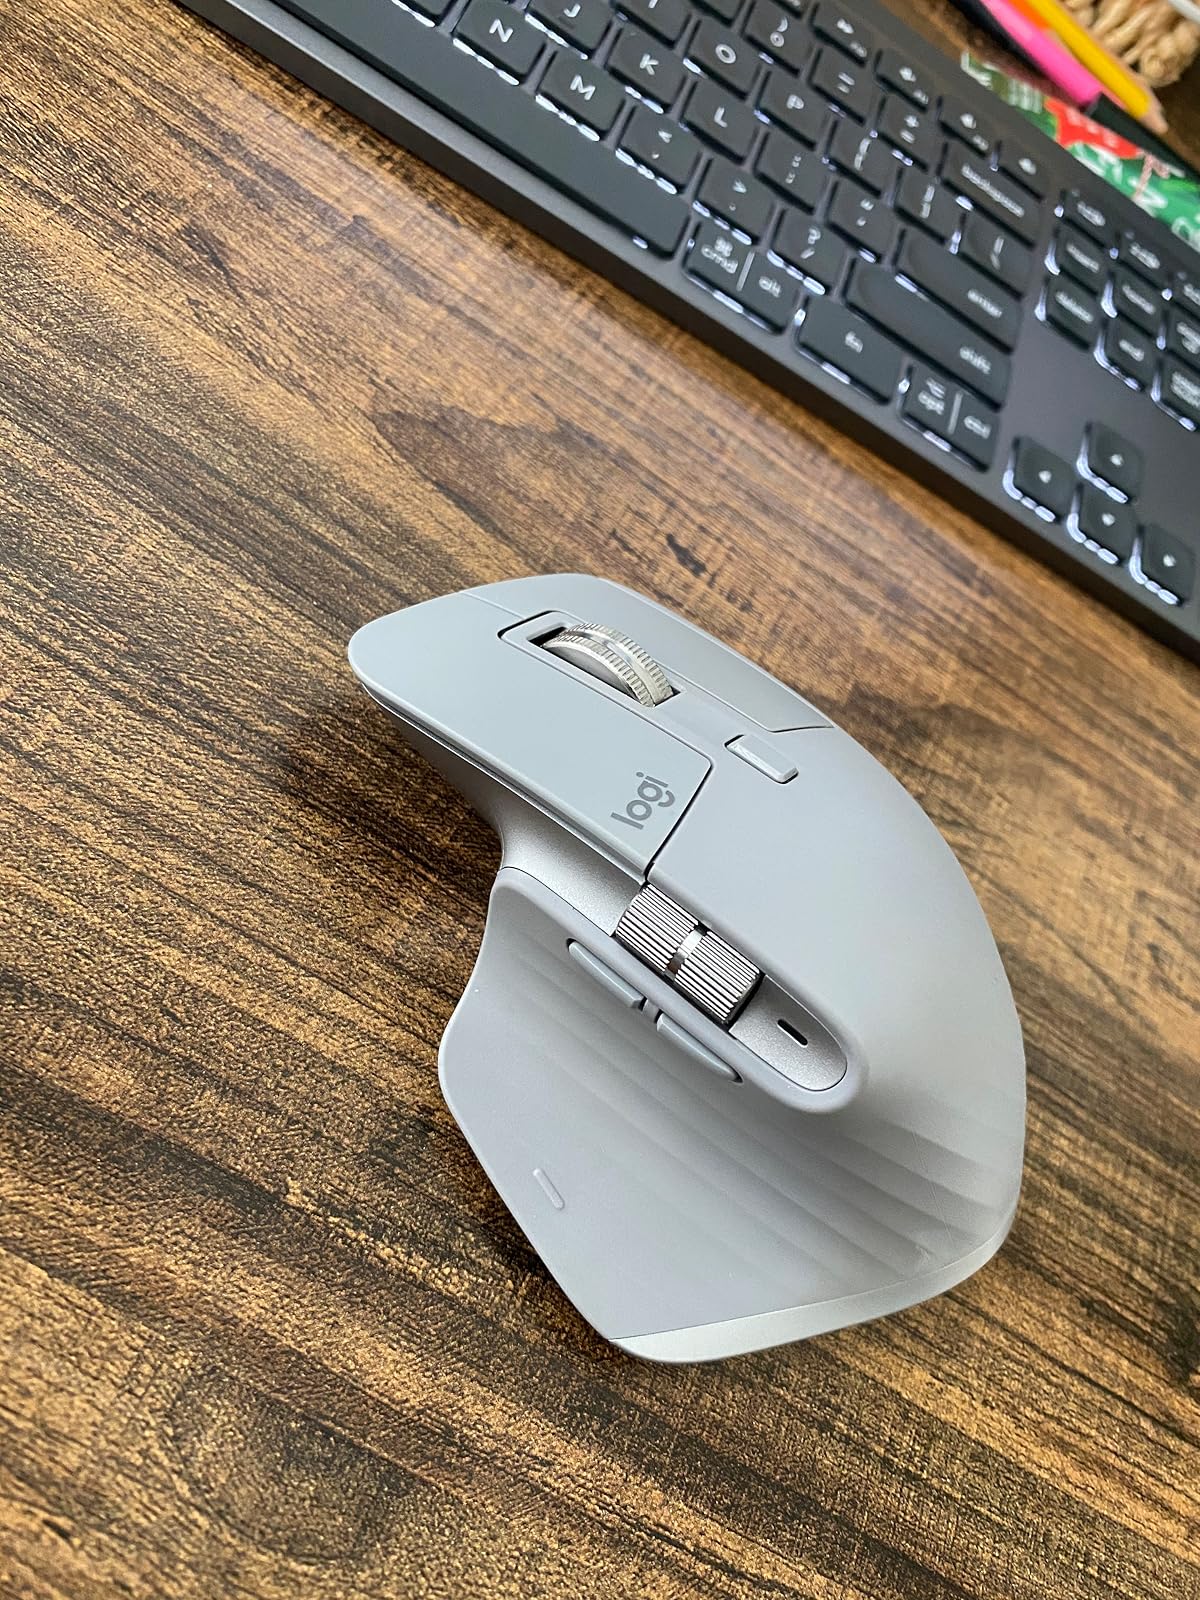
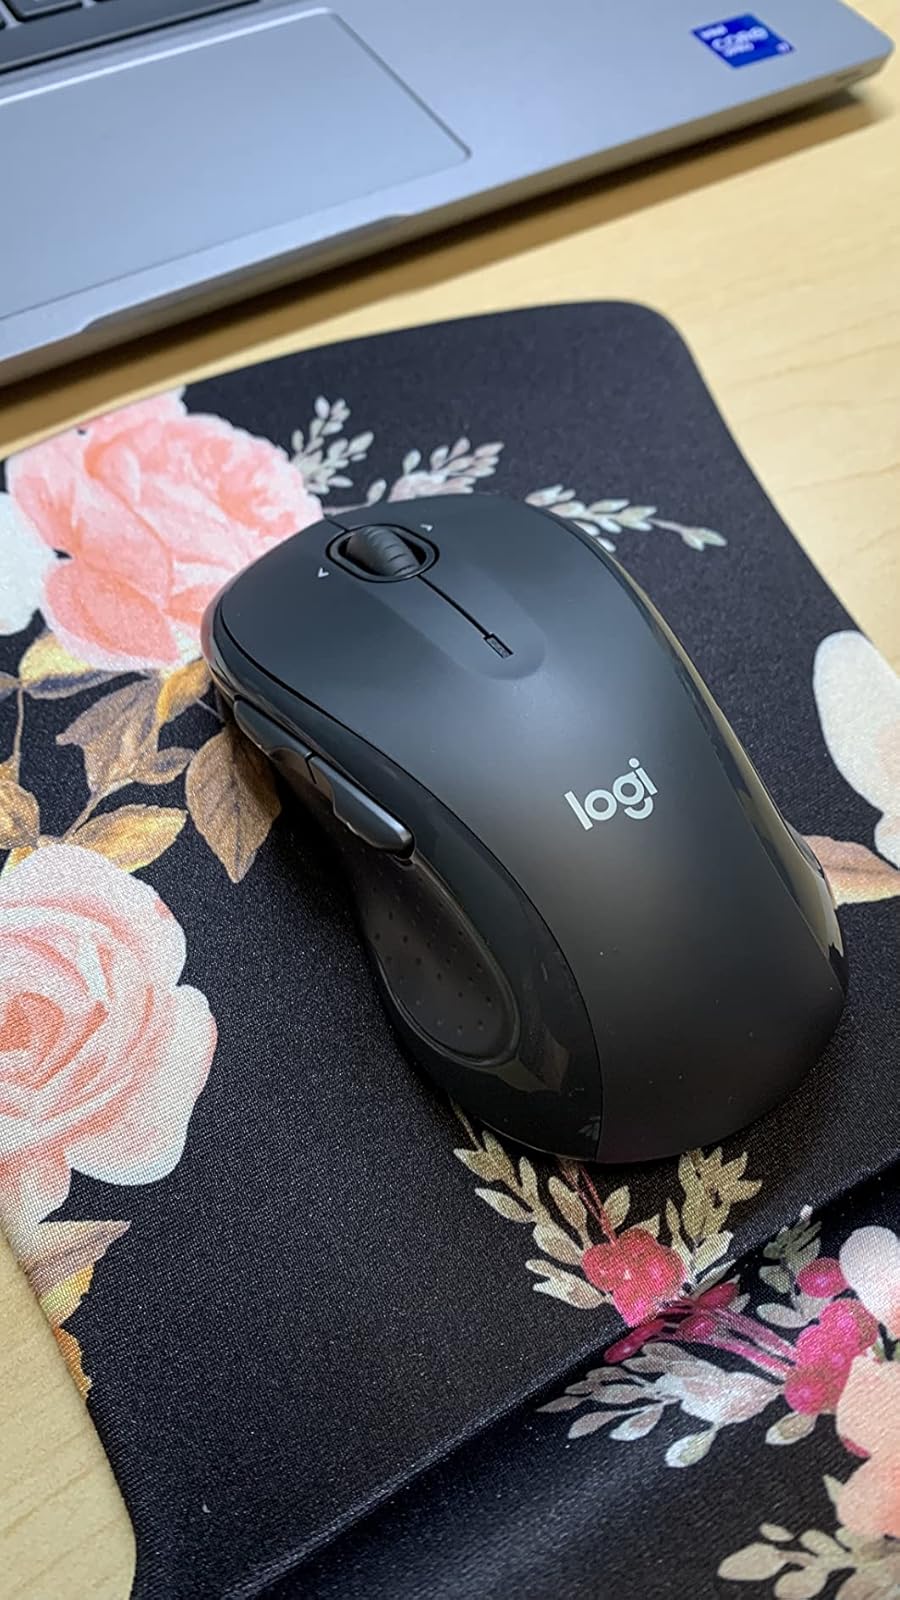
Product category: mouse
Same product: no